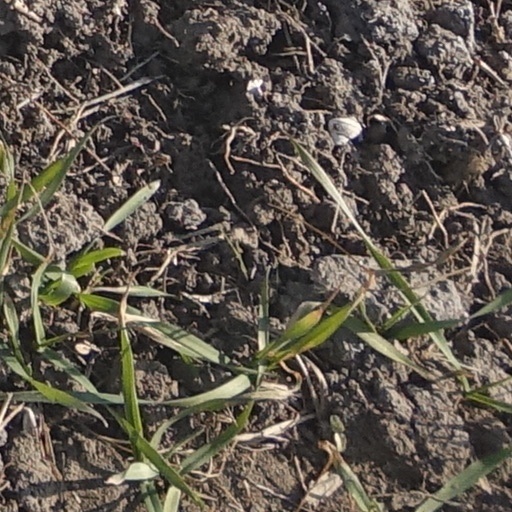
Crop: wheat